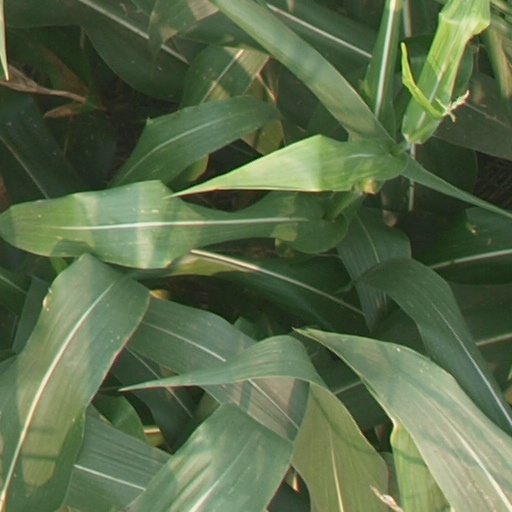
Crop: maize; corn